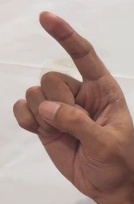
ASL sign: Z